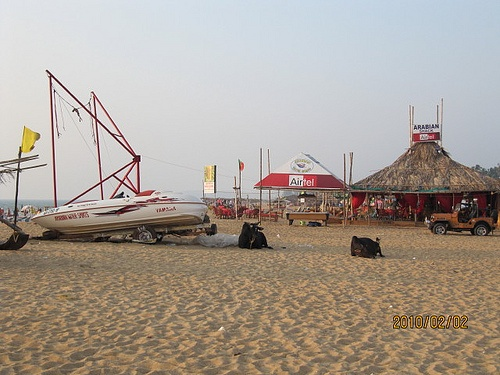
A sandy beach with a boat parked on top of it.
A SMALL BOAT SITTING ON BEACH SAND AND A TIKI BAR IN THE BACK
A beach with many buildings and boats on it
Busy beach area with boats and businesses near ocean.
A white boat sits on the beach next to some buildings.